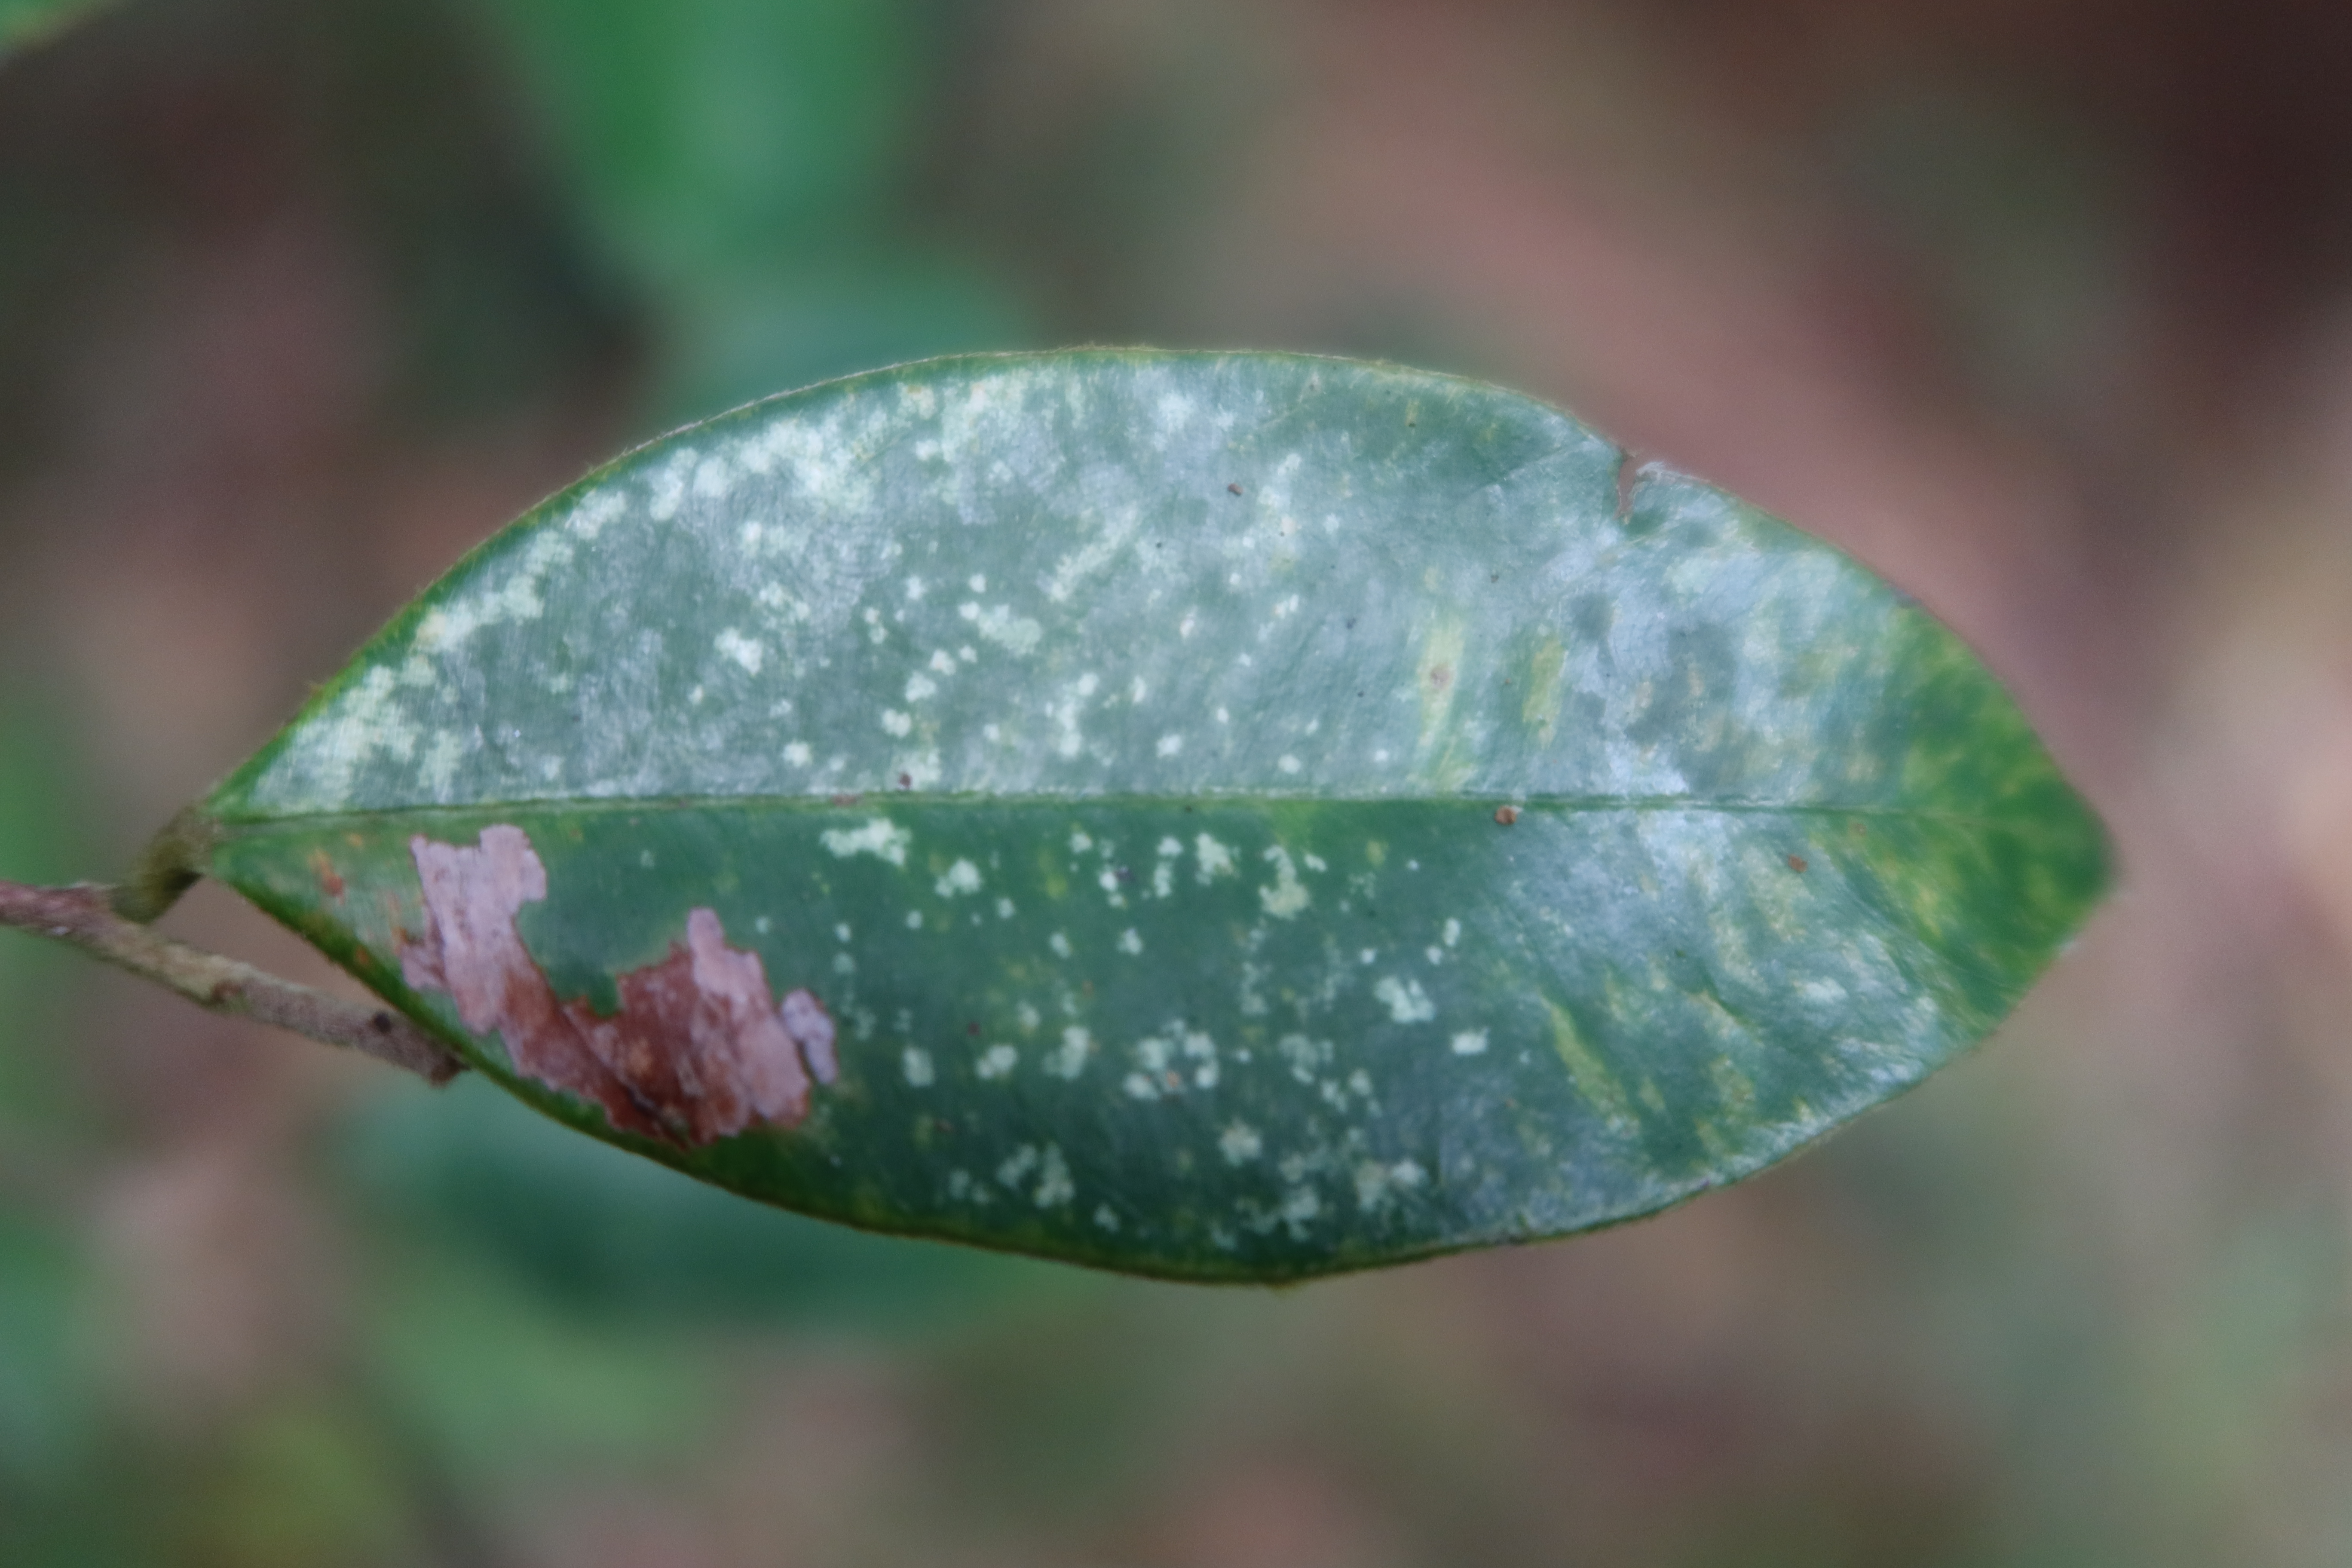
Label: Anthracnose